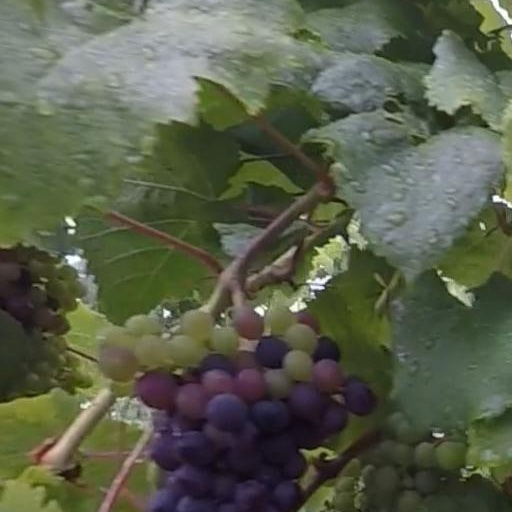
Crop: grape